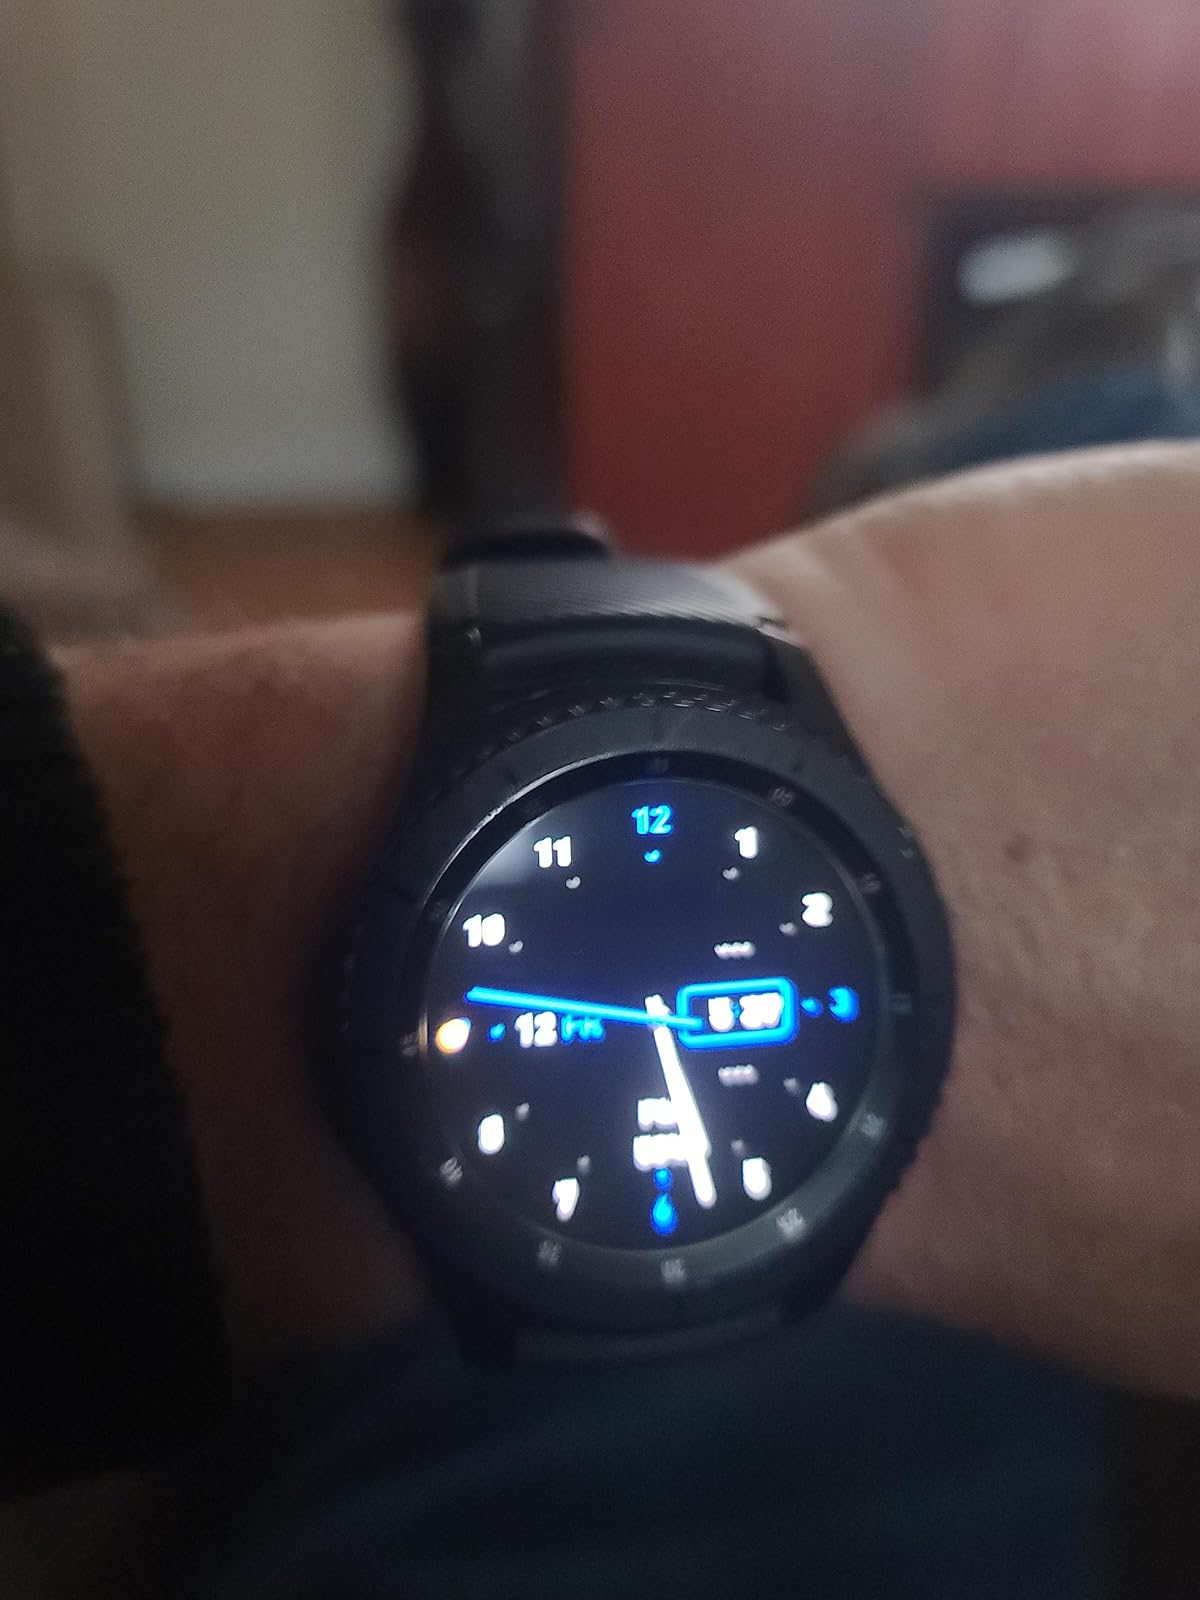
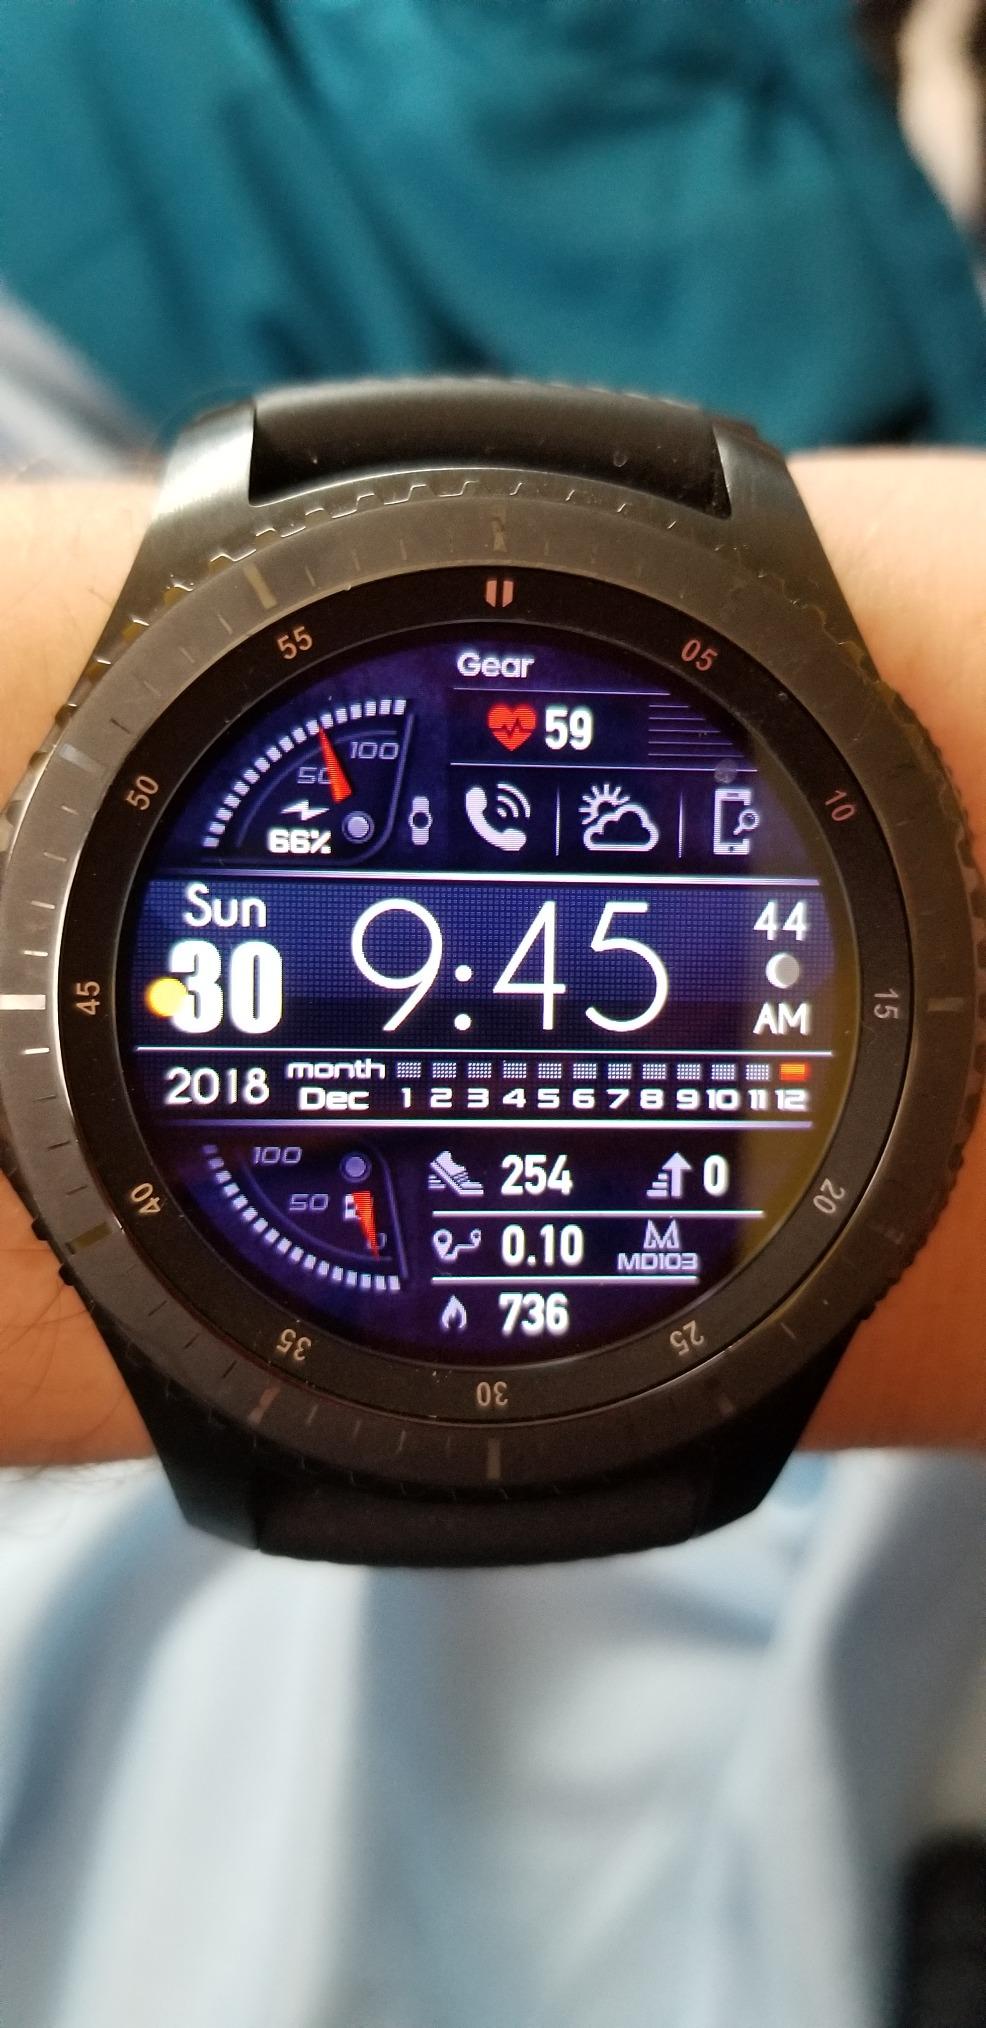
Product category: smartwatch
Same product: yes